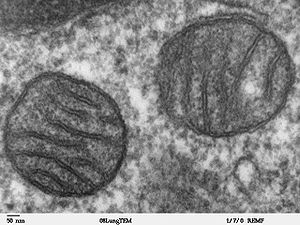
Mitokondrie
Elektronmikrografi af to mitokondrier fra mammalt lungevæv, der viser den indre matrix og de omgivende membraner. De mange folder kaldes cristae.
Et mitokondrie er inden for cellebiologi betegnelsen for et organel, som findes i de fleste eukaryote celler. Et mitokondrie måler mellem 0,5 og 1,0 mikrometer i diameter. Mitokondrier kaldes ofte ”cellens kraftværker”, fordi de producerer hovedparten af cellens adenosintrifosfat, der rummer kemisk energi. Ud over energiproduktion er mitokondrier involveret i en række andre processer såsom cellesignalering, celledeling og apoptose, og de medvirker desuden ved overvågningen af cellens cyklus og vækst. Mitokondrier er også knyttet til visse sygdomme – herunder mitokondriesygdomme og hjertedysfunktion – og menes at spille en rolle i aldringsprocessen.